Gallery gun

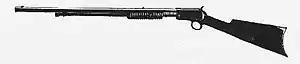
Winchester Model 1890 gallery gun

Gallery guns are smallbore, single-shot or pump-action rifles, typically chambered in .22 Short. Some of the more popular guns are the Winchester Model 1890, Colt Lightning Carbine, Gevarm open bolt and the Winchester Model 62. Home shooting parlors and galleries began to decline in the early 20th century. However, gallery guns went on to be used in shooting galleries in carnivals, fairs and amusement parks. By the late 20th century, gallery guns have been eclipsed by airguns for the purpose of indoor shooting. Gallery guns are still manufactured, although they are primarily used for plinking and small game hunting.